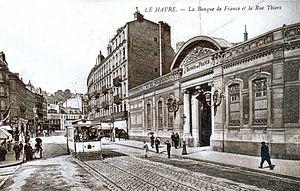
Le tramway du Havre fut construit lorsque la municipalité chercha, comme beaucoup de villes françaises à la fin du XIXᵉ siècle, à s'équiper d'un mode de transport urbain moderne capable de multiplier les possibilités de déplacement de ses habitants. Le tramway, inauguré au Havre en 1874, d'abord à traction hippomobile, puis électrique, remplit ses fonctions jusqu'à la Première Guerre mondiale, transportant plus de 20 millions de personnes en 1913.